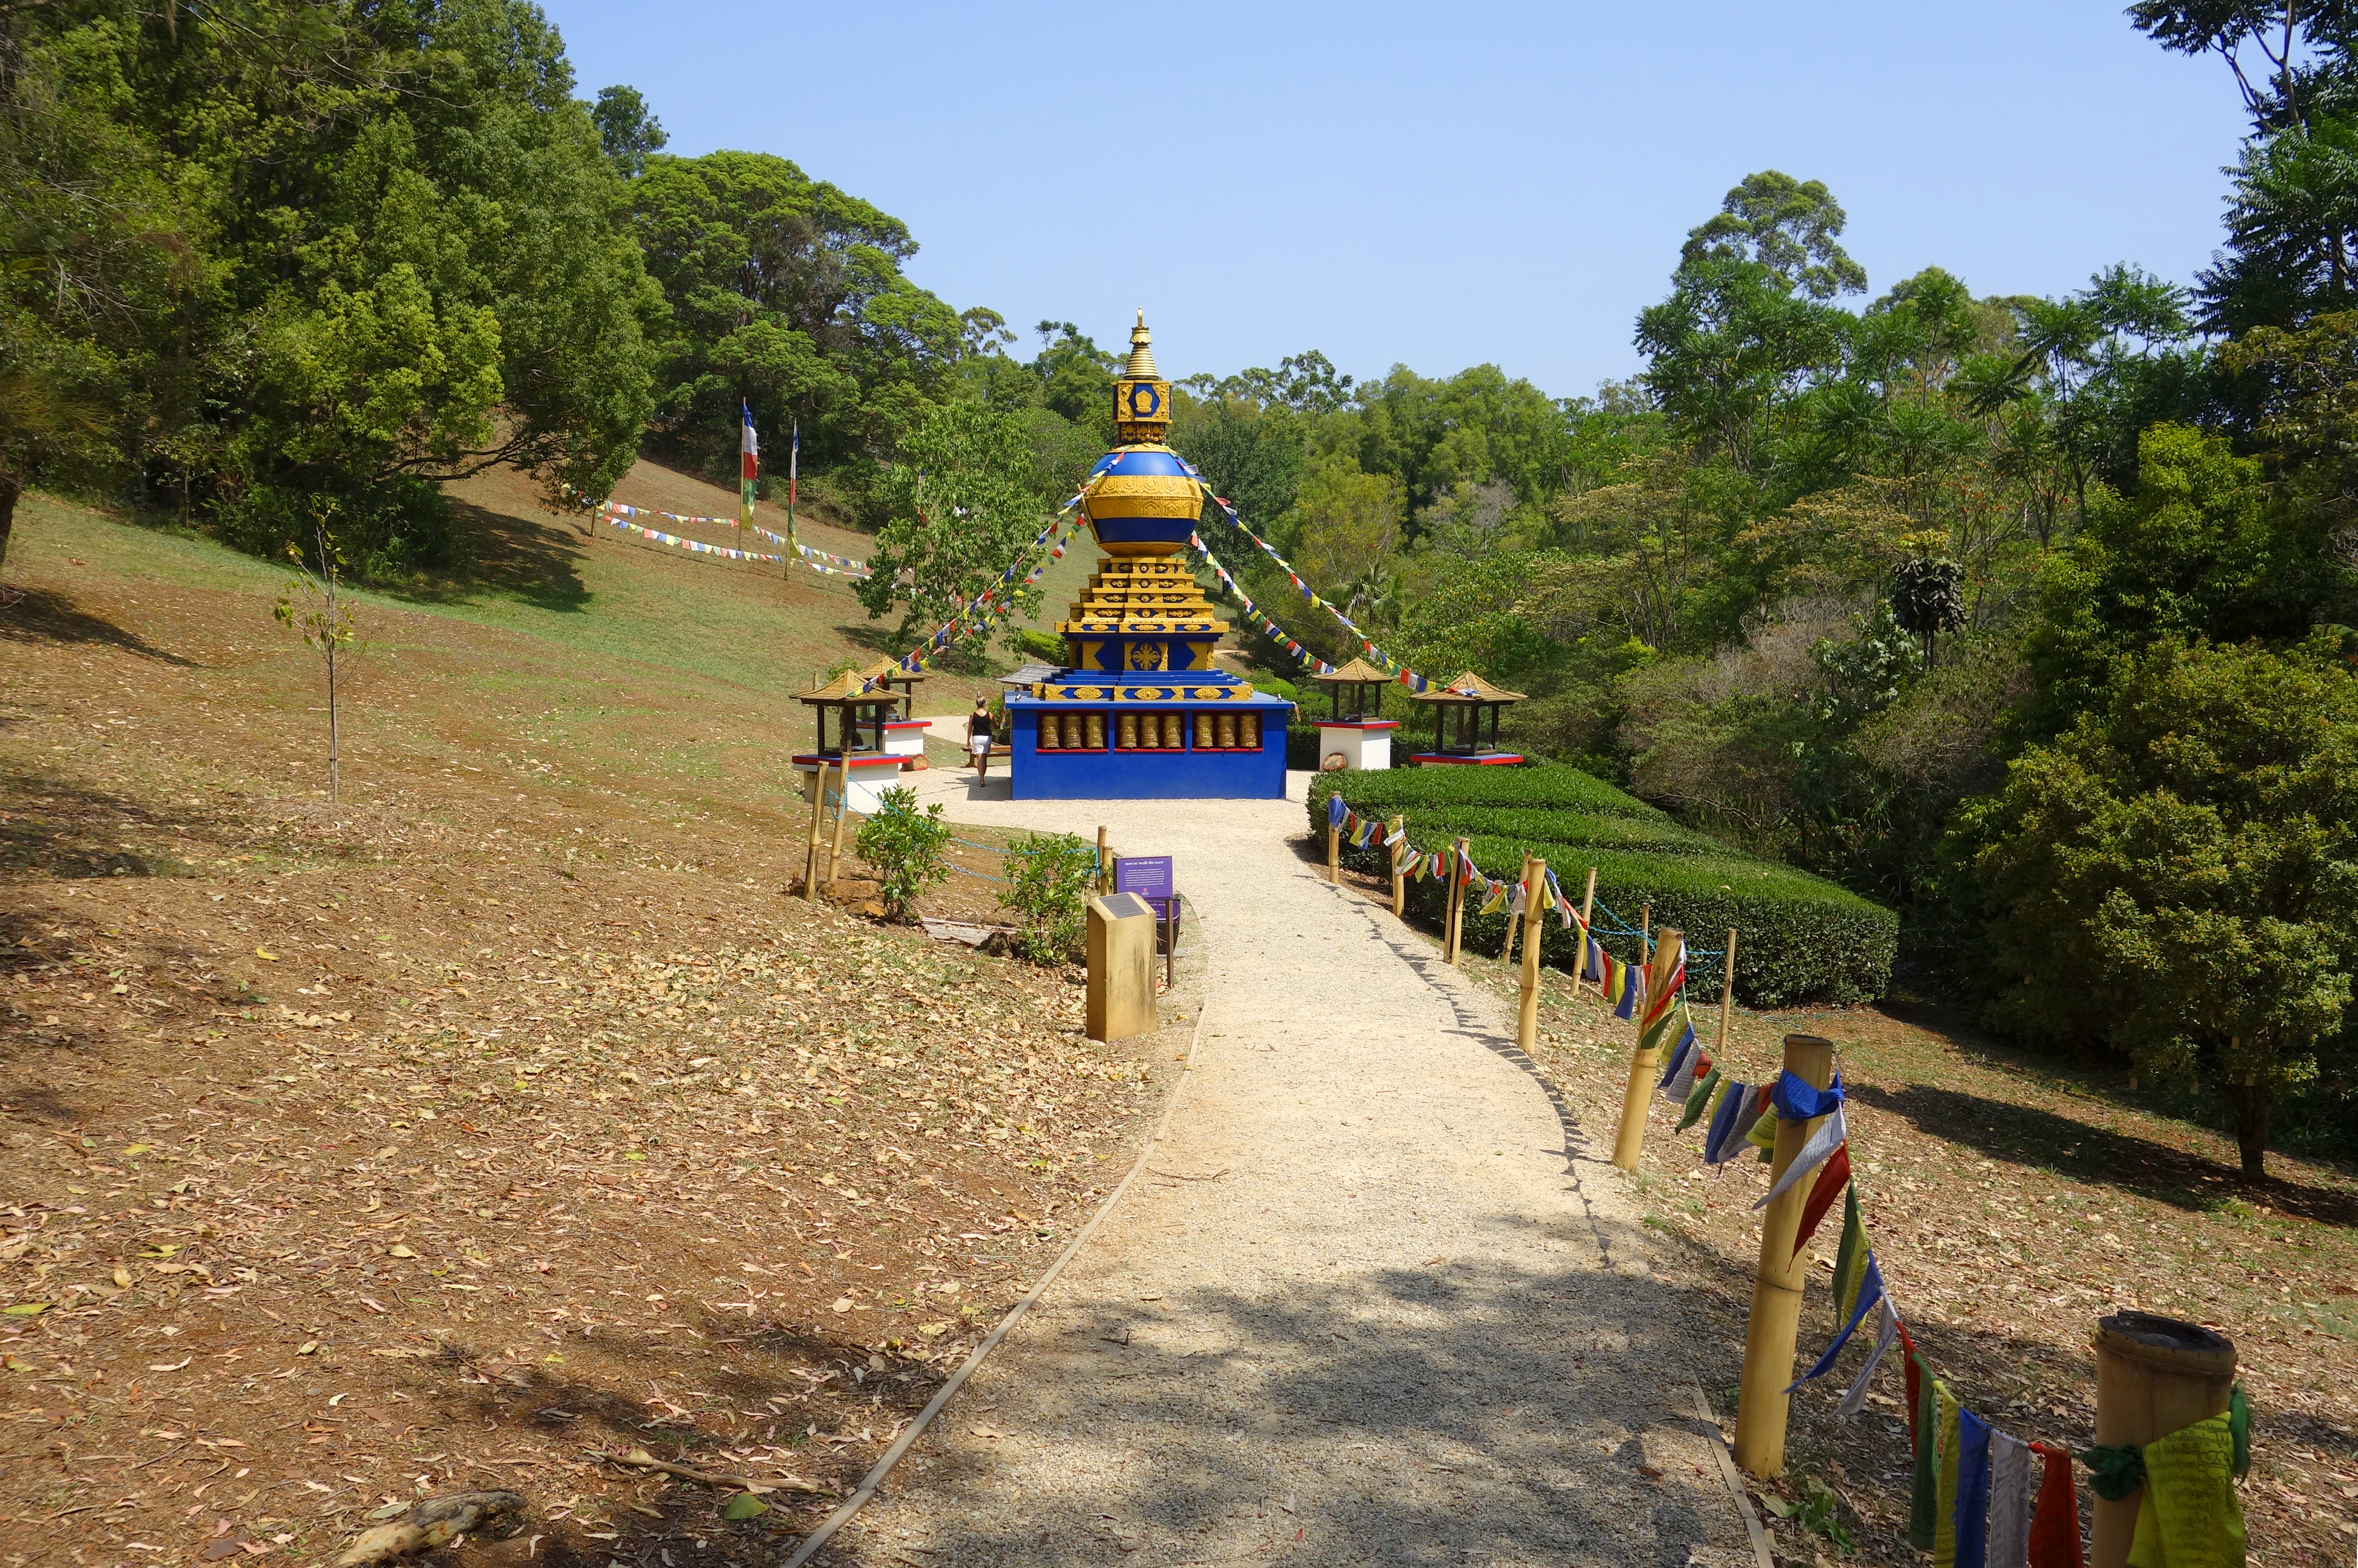
wind, sky, sun, plant, tree, temple, vegetation, mountain, natural landscape, leisure, travel, chinese architecture, landscape, rural area, recreation, hill, road, hill station, place of worship, historic site, nature reserve, tourism, grass, garden, tourist attraction, city, soil, dirt road, monastery, shrine, vacation, grassland, jungle, japanese architecture, ancient history, village, forest